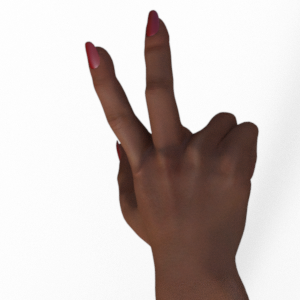
Label: scissors